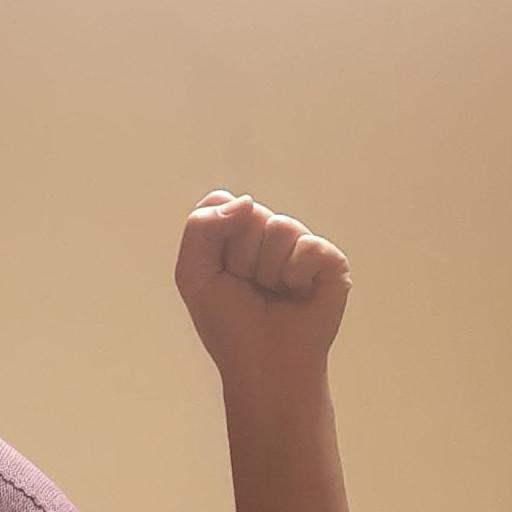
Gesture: fist